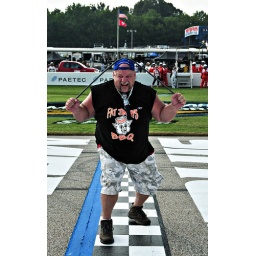
Steve McGranahan bends a steel bar over his head at the NASCAR truck race. 2009 Memphis Motorsports Park.